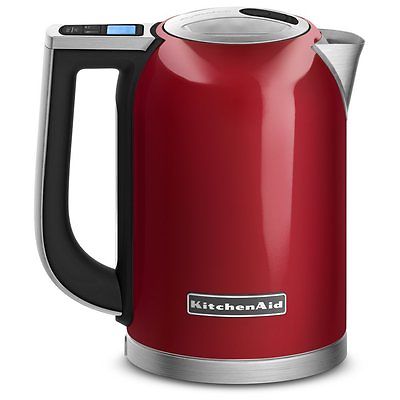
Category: kettle